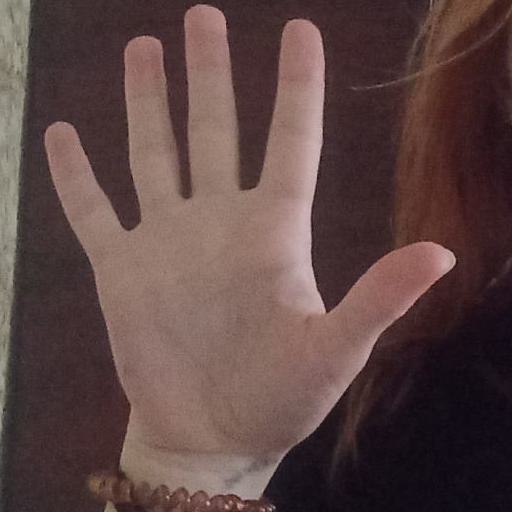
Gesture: palm